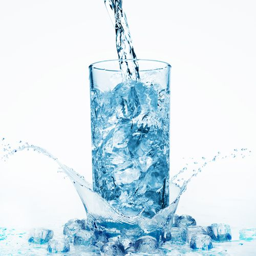
are there benefits to drinking water before bedtime ?